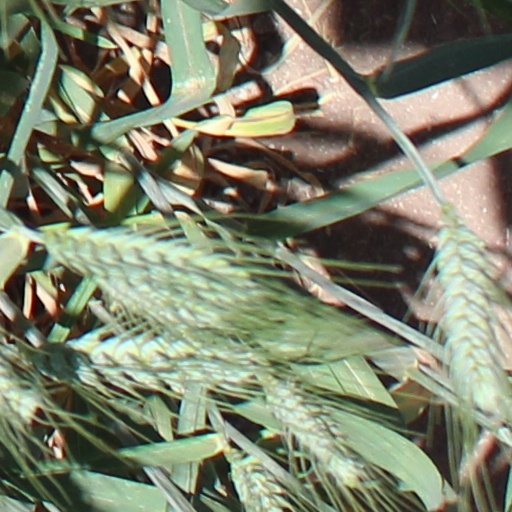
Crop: wheat